Hazlewoods Limited

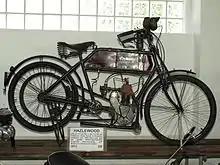
1912 Hazlewood motorcycle with a four-stroke single cylinder JAP engine

In 1911 they launched their own Hazlewood motorcycle built in Albion Mills, West Orchard, Coventry. There were different engine options, all of them using single cylinder or V-twin engines supplied by J.A. Prestwich (J.A.P.). The most popular model used the J.A.P. 5-6 horsepower V-twin engine (70 mm bore, 85 mm stroke). This type of engine being supplied by J.A. Prestwich to several manufacturers as being well suited to sidecar work (but also providing a powerful solo motorcycle). The smaller capacity motorcycles included one of 300 cc, of which one example survives from 1912. Gearing was provided by a three speed Armstrong rear hub, similar to the three speed hub gear used on their bicycles, which they continued to build.